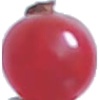
Label: Redcurrant 1